Colchester

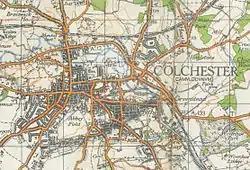
A map of Colchester from 1940

By the 'New Constitutions' of 1372, a borough council was instituted; the two bailiffs who represented the borough to the king were now expected to consult sixteen ordinary councillors and eight auditors (later called aldermen). Even though Colchester's fortunes were more mixed during the 15th century, it was still a more important place by the 16th century than it had been in the 13th. In 1334 it would not have ranked among England's wealthiest fifty towns, to judge from the taxation levied that year. By 1524, however, it ranked twelfth, as measured by its assessment to a lay subsidy.